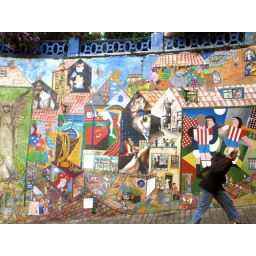
Woman striding up the hill past a wall mural in Scarborough.